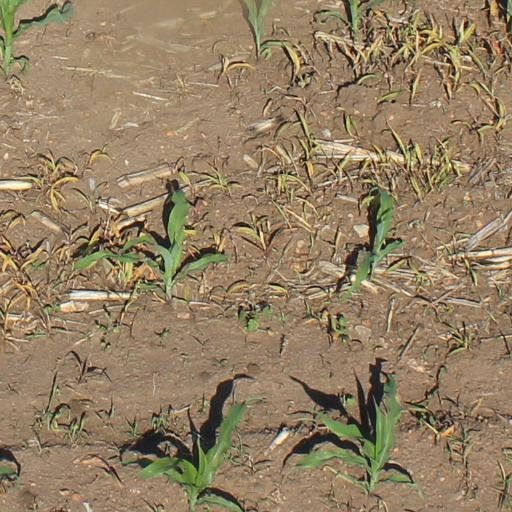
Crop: maize; corn